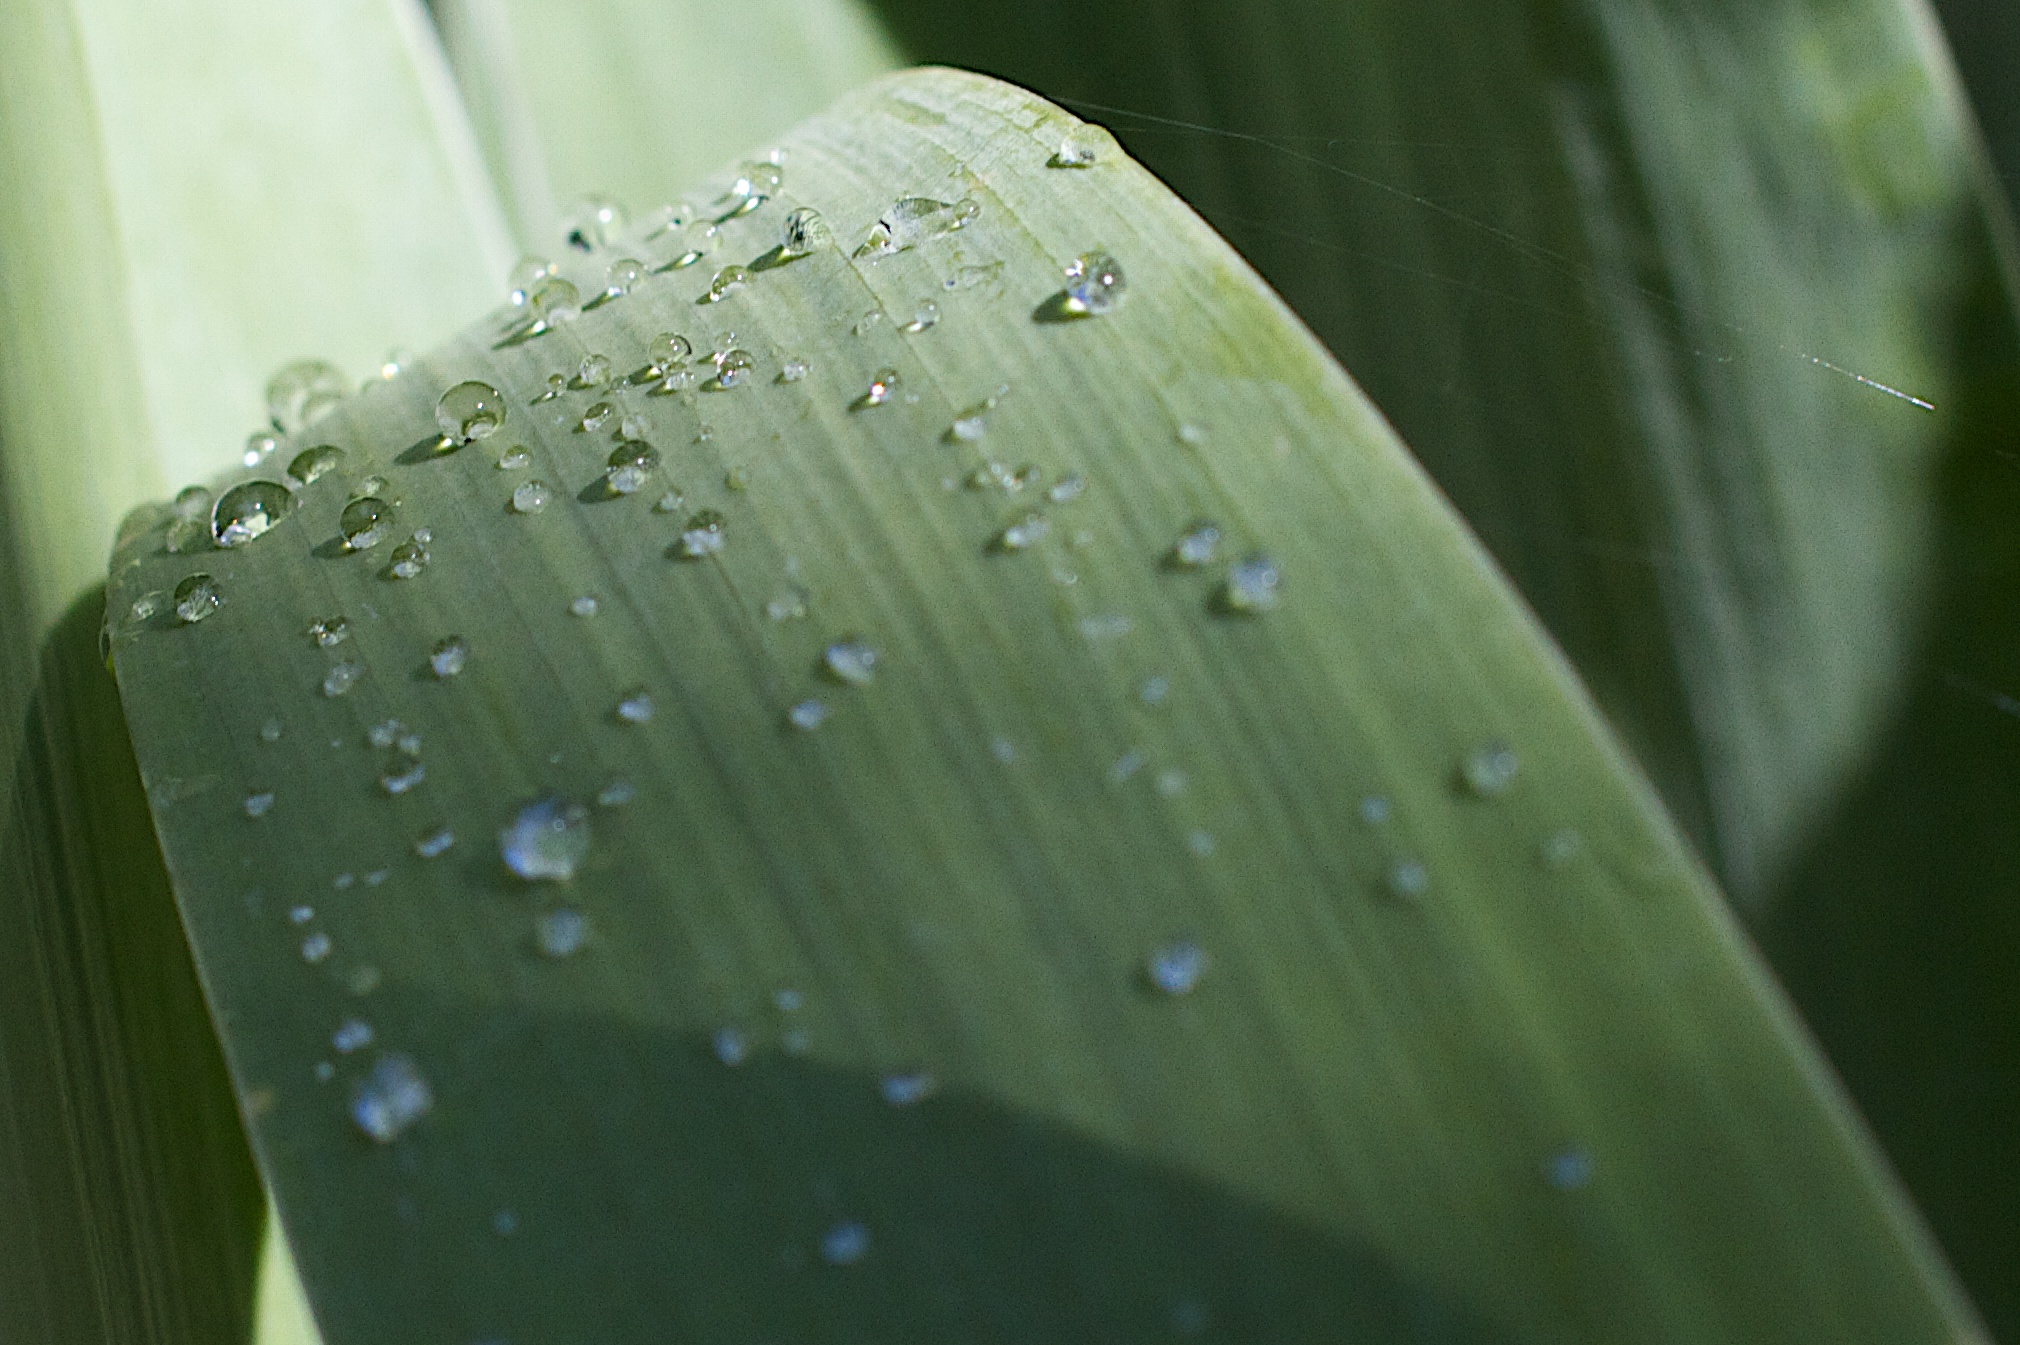
water, nature, grass, drop, dew, plant, leaf, flower, green, botany, flora, close up, drops, moisture, macro photography, plant stem